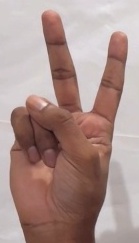
ASL sign: 2